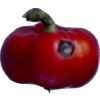
Label: red_pepper